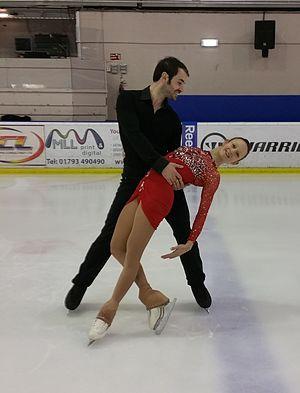
Zoe Jones, est une patineuse artistique britannique. Elle a été double championne de Grande-Bretagne en individuelle, et quadruple championne de Grande-Bretagne en couple.